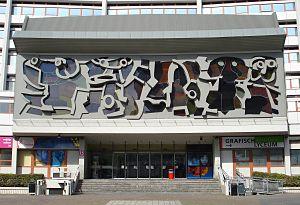
C'est une liste de la collection du musée d'images, qui font partie de la collection internationale de sculptures disposées dans l'espace public de Rotterdam. La collection a été formée entre 1945, au moment de la reconstruction de la cité, après la Seconde Guerre mondiale, et 2001, année durant laquelle Rotterdam a été capitale européenne de la culture. Elle est réalisée par la ville de Rotterdam en partenariat avec des initiatives privées.